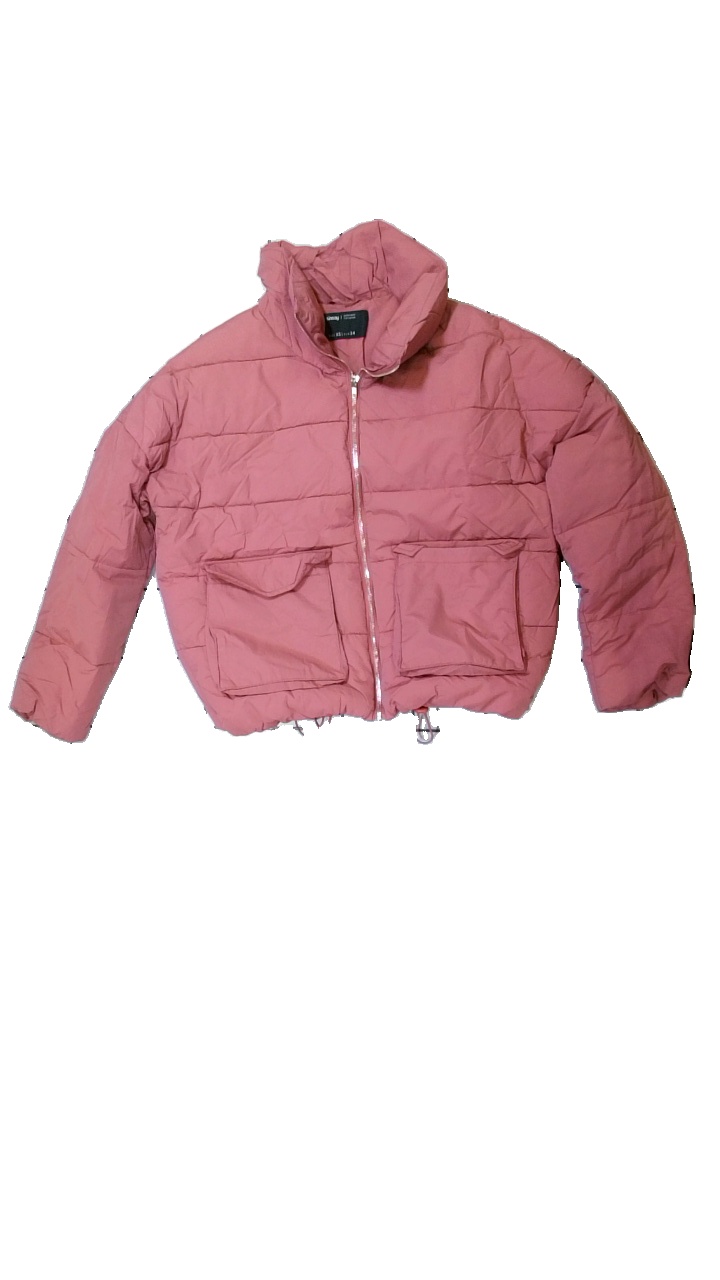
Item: Winter Jacket (Ladies)
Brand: Sinsay
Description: pink puffer jacket
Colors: Pink
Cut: Cropped
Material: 100% Nylon
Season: Winter
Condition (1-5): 5
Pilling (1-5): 5
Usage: Reuse
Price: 100-150